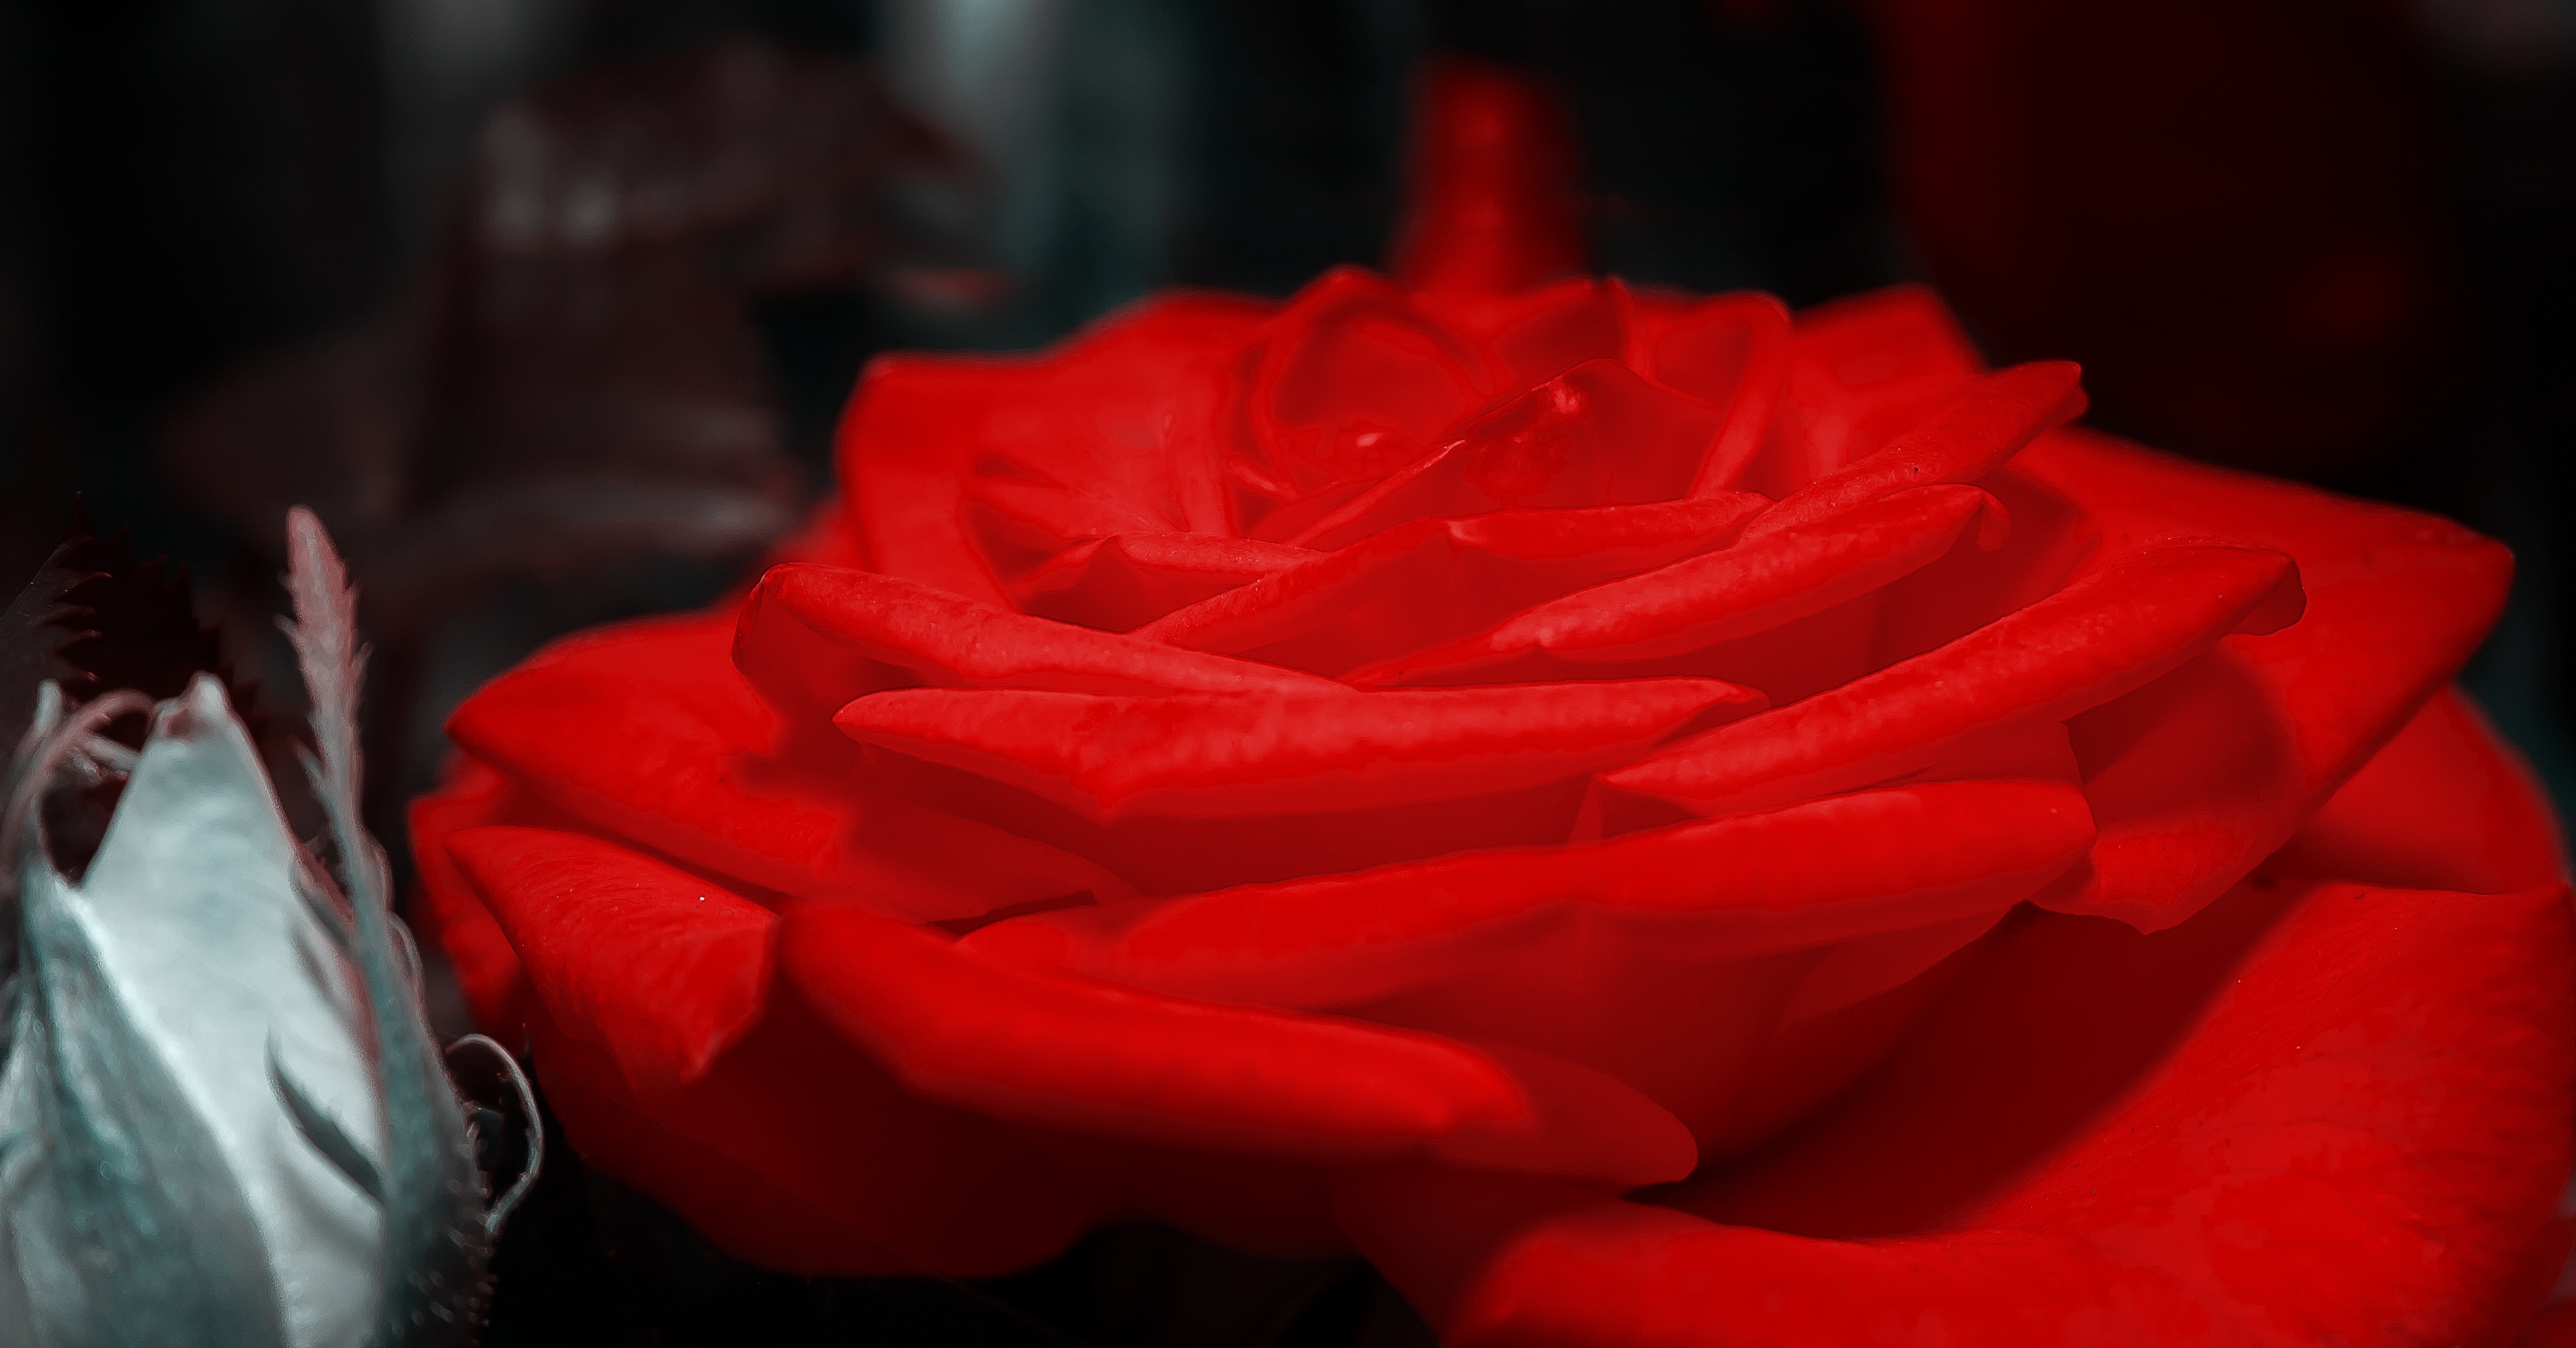
blossom, plant, flower, petal, bloom, rose, red, color, pink, red rose, thorns, beauty, fragrance, rose bloom, macro photography, flowering plant, garden roses, rose family, land plant